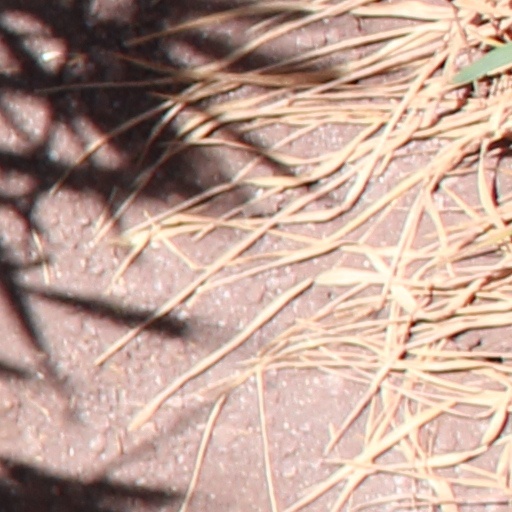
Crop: wheat